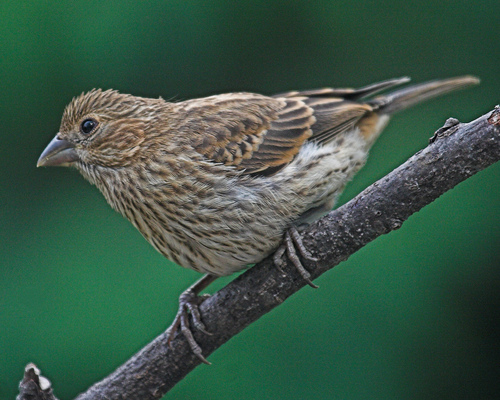
a well rounded bird with a short bill and tan and grey feathers.
this red and white bird has spiked feathers on its crown and a dark red bill.
this is a grey and brown bird with a medium sized pointy black beak.
a heavy looking bird with big feet and claws
this bill has a dark brown bill and a light brown crown.
this bird is brown and white with a pattern on it.
a bird with black eyes, a small pointed bill, and is spotted with brown and white on its body and wings.
this bird has brown primaries, a brown crown, and a brown breast.
this bird is brown with white and has a very short beak.
this small bird has a pointed black beak and black, white and brown wings.
Species: Fox Sparrow